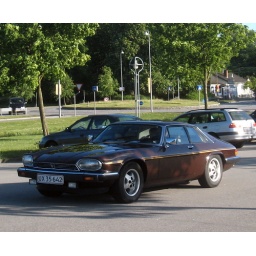
Rare to see this car in the brown colour from the 70's.